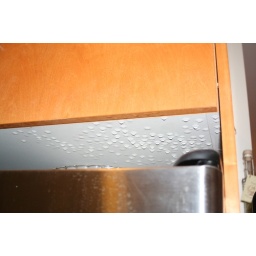
underneath kitchen cabinet that's sustained much damage